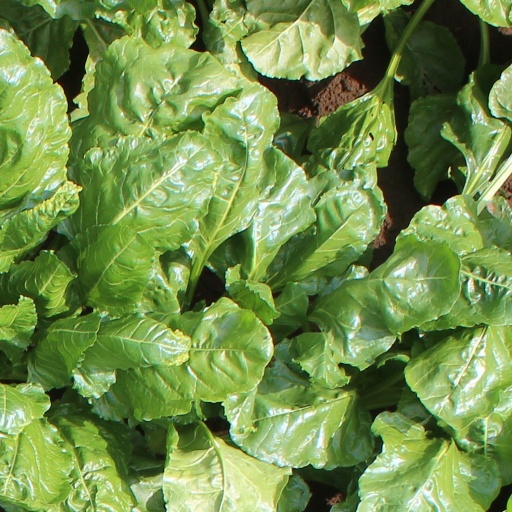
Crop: sugar beet